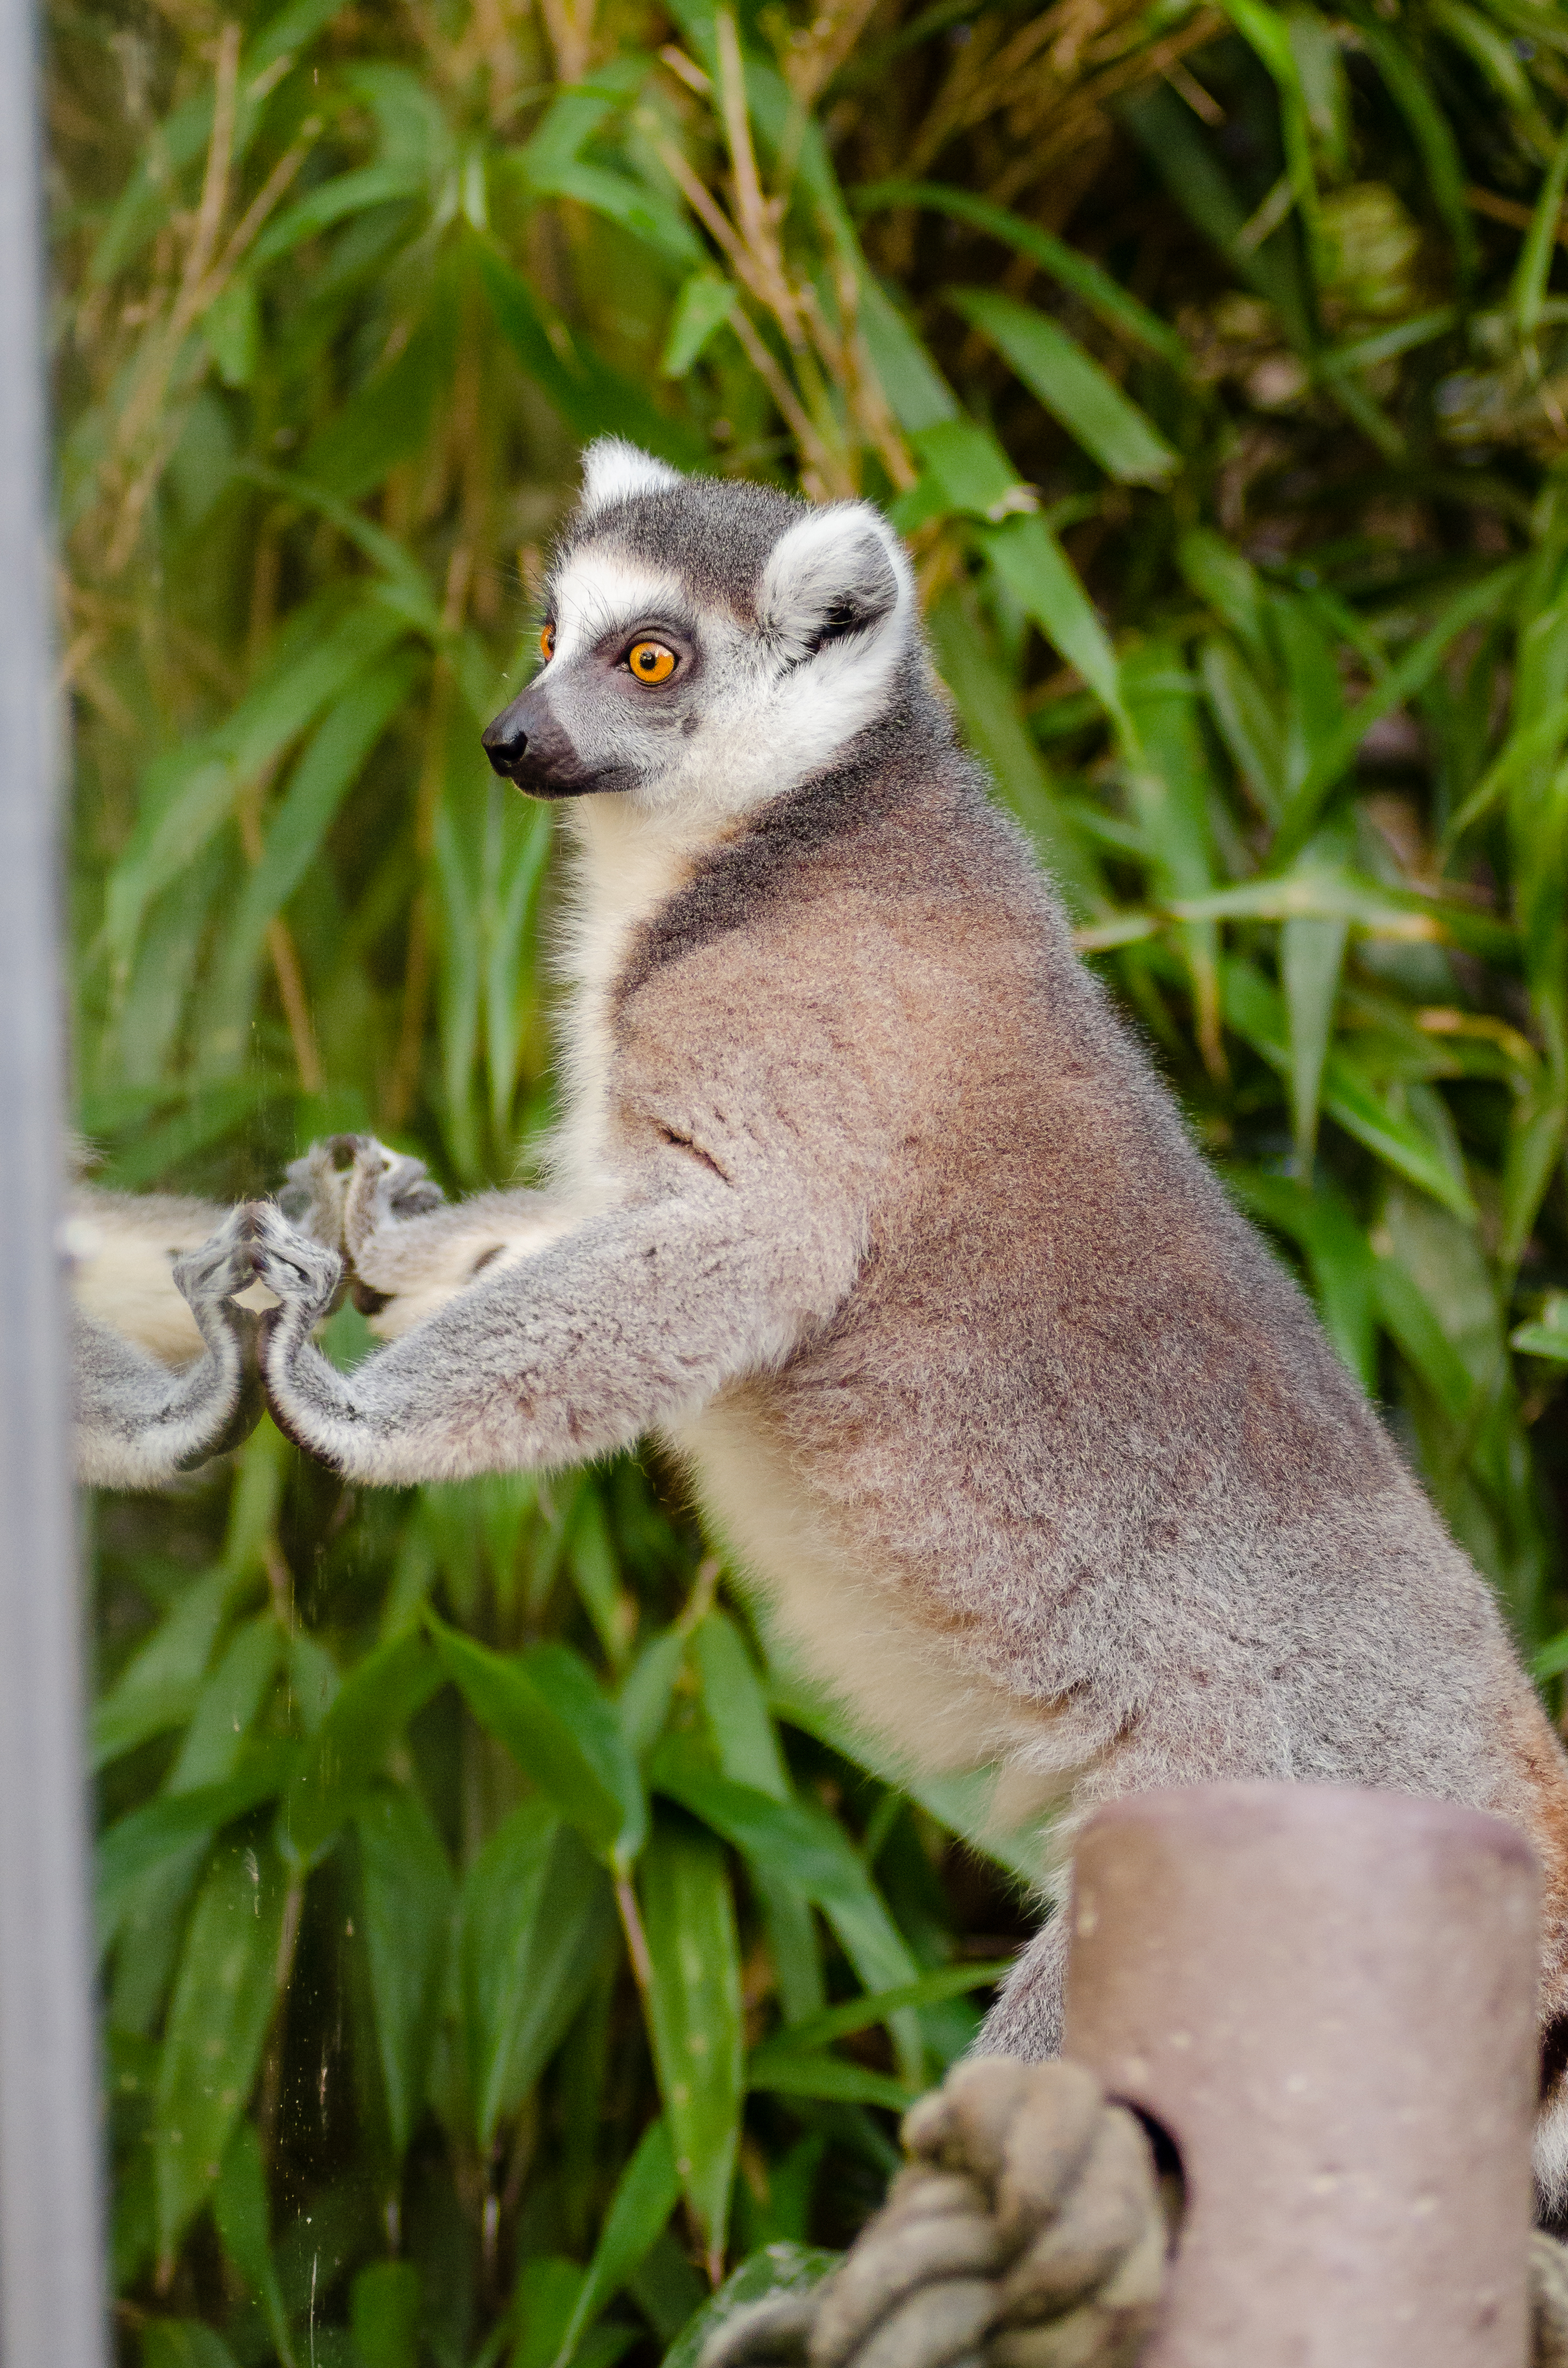
tree, bokeh, ring, feet, animal, cute, wildlife, zoo, fur, mammal, nikon, fauna, world, eyes, festival, hands, animals, madagascar, vertebrate, tier, fell, augen, baum, adorable, lemur, d7000, niedlich, tailed, catta, katta, tierpart, madagaskar, marsupial, meerkat, fuse, gr n, s s, h nde